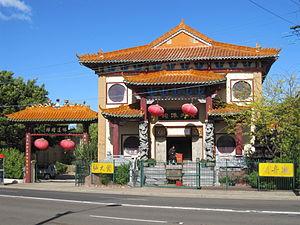
Summer Hill est une ville-banlieue se situant dans la zone d'administration locale de la Ville de Canterbury, dans la région Inner West de Sydney en Nouvelle-Galles du Sud. Elle compte 6 130 habitants en 2006.